Grandparent

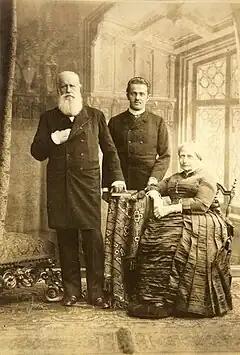
Emperor Pedro II of Brazil with his wife Teresa Cristina and their grandson Prince Pedro Augusto in 1887. The Emperor's favorite grandson, he was known as "the Preferred".

The use of the prefix "grand-" dates from the early 13th century, from the Anglo-French "graund". The term was used as a translation of Latin "magnus". The prefix represents a direct translation of Anglo-French "graund" and Latin "magnus" to English. In Old English, the prefixes "ealde-" (old) and "ieldra-" (elder) were used ("ealdefæder"/"-mōdor" and "ieldrafæder"/"-mōdor"). A great-grandfather was called a "þridda fæder" (third father), a great-great-grandfather a "fēowerða fæder" (fourth father), etc.